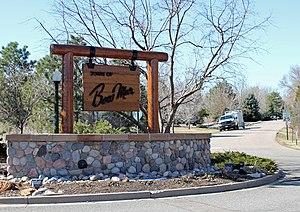
Bow Mar est une ville américaine située dans les comtés d'Arapahoe et de Jefferson, dans le Colorado.